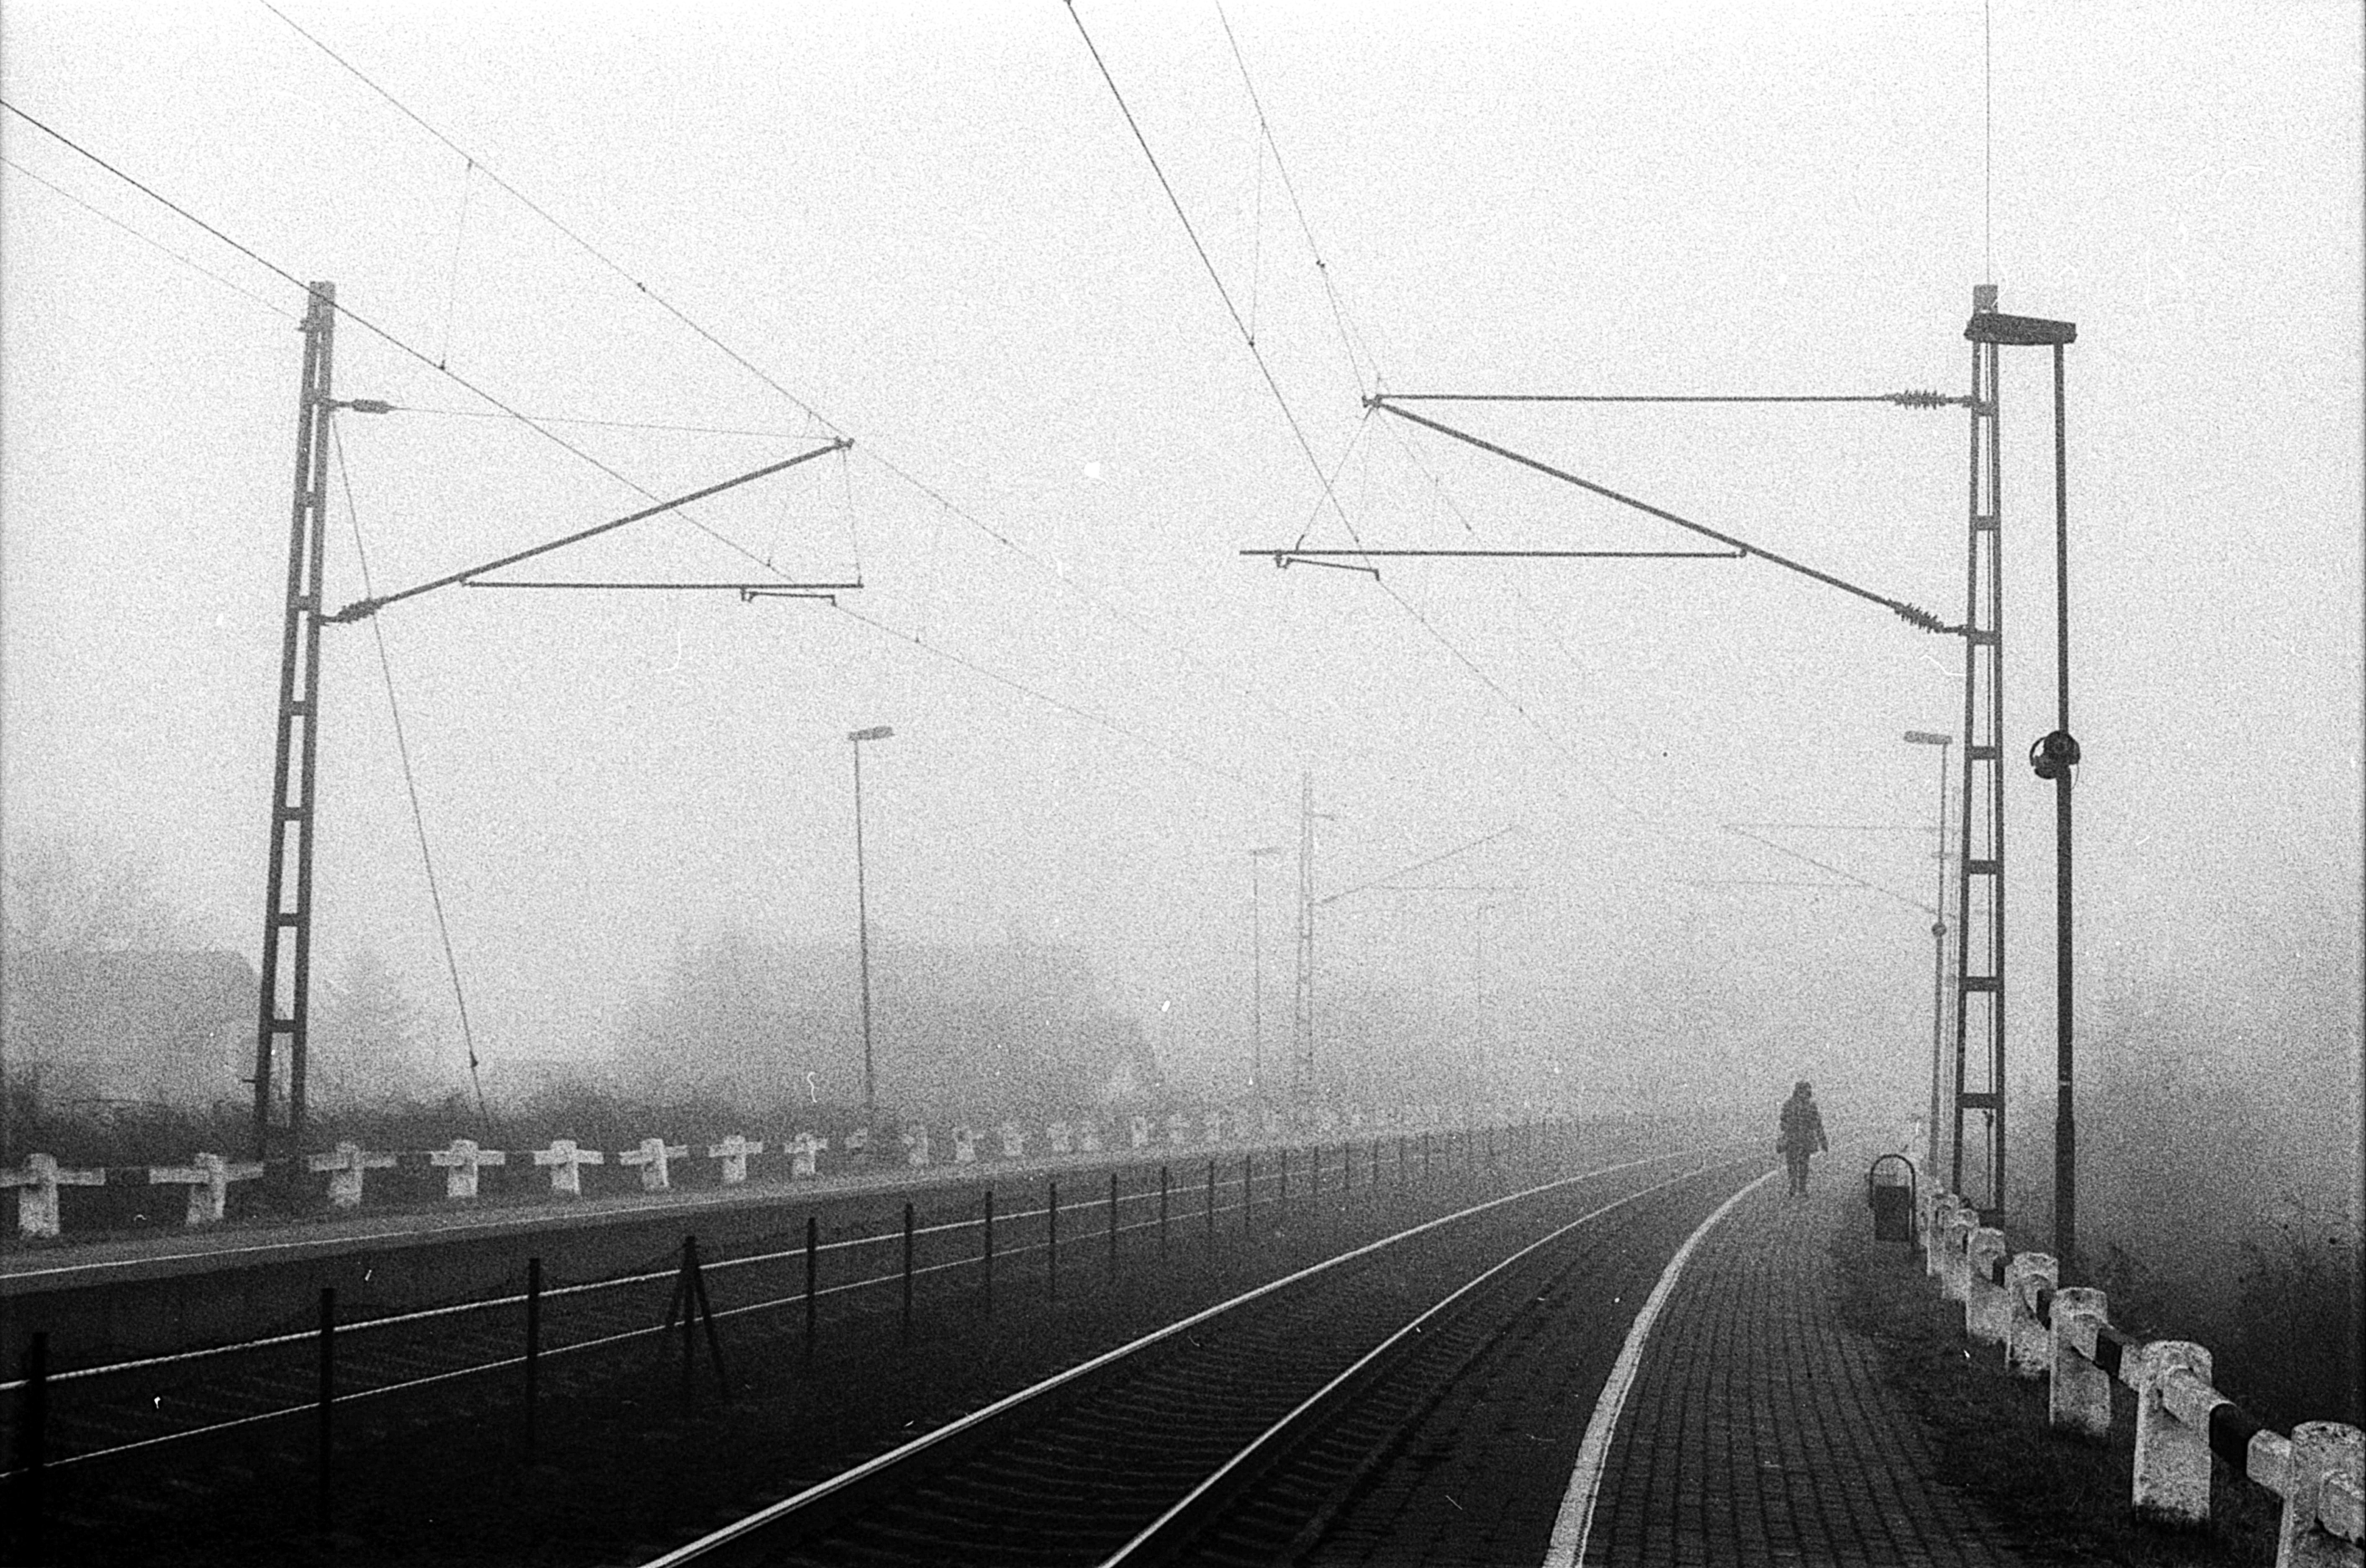
black and white, track, fog, transport, line, vehicle, mast, weather, electricity, monochrome, shape, monochrome photography, atmospheric phenomenon, overhead power line